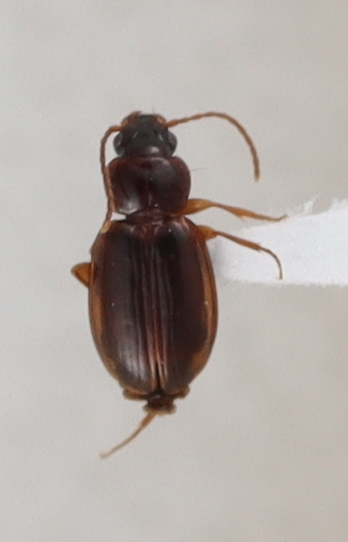
Scientific name: Trechus obtusus
Plot: 6
Trap: S
Collected: 20241009